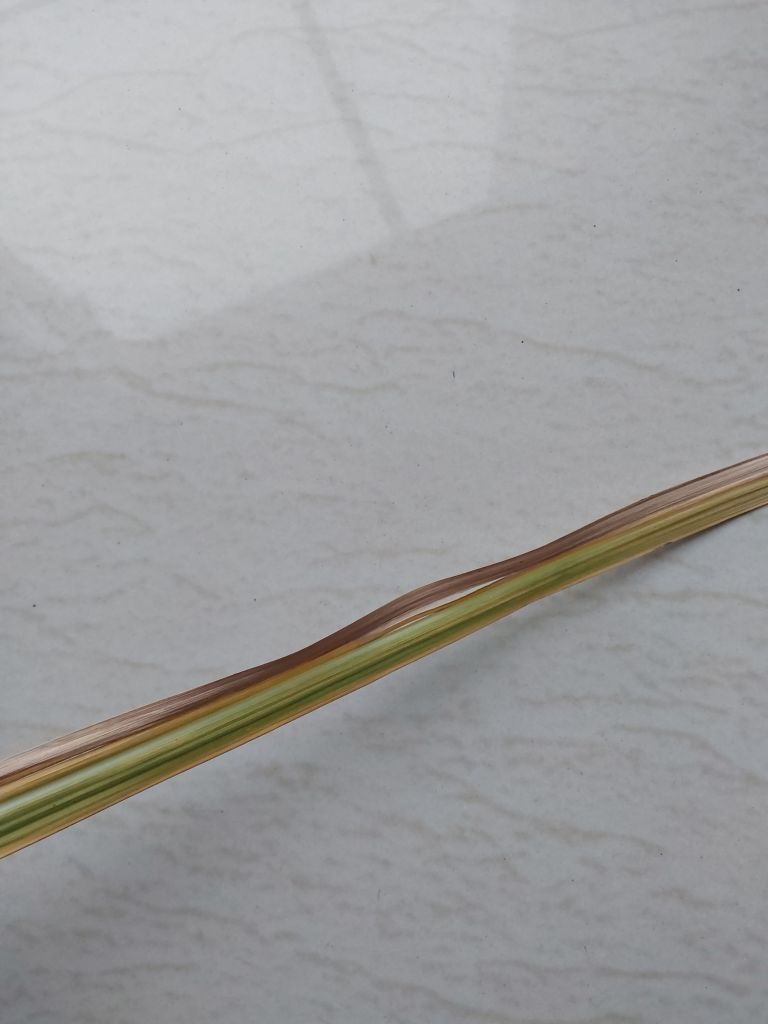
Label: Dried